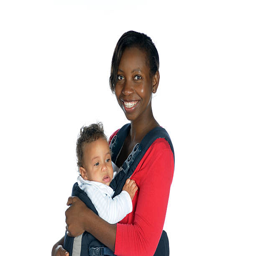
mother with her baby in a sling